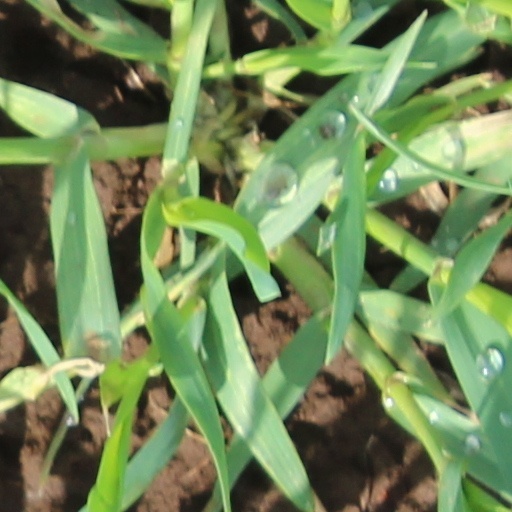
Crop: wheat